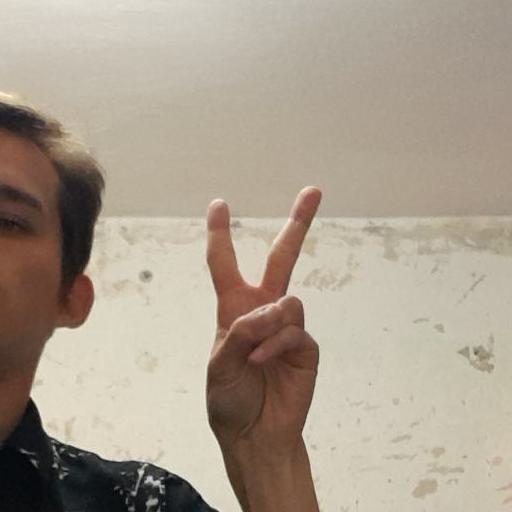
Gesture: peace